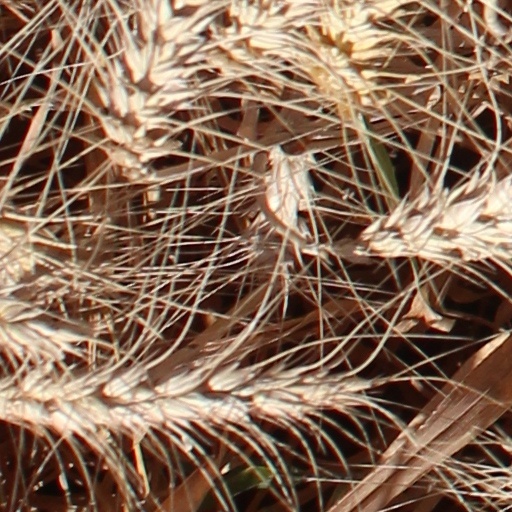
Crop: wheat